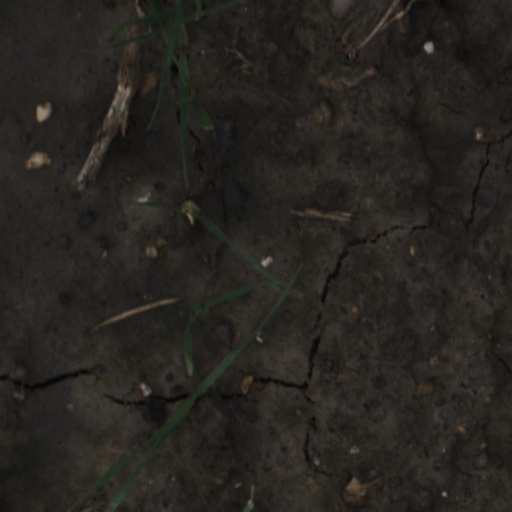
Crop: wheat